Nancy Hughes

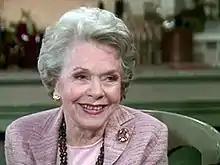

When Wagner died in 2010, the show dedicated two shows to both the actress and the character. In an interview with We Love Soaps, co-star Kathryn Hays commented on her death. "I saw her a couple days before she passed on and she was still herself. She knew how she wanted to be. She was definitely an original. She loved her job, loved her position, and loved her character. Even at the end, when she was in the hospital, she knew she had a call to appear on the show the following week. She asked the doctor if they could get her well enough to be there for her call," Hays said.